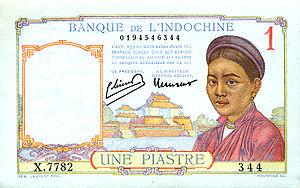
billet de banque Indochine
L’Indochine française est un territoire de l'ancien empire colonial français, dont elle était la possession la plus riche et la plus peuplée. Officiellement nommée Union indochinoise puis Fédération indochinoise, elle fut fondée en 1887 et regroupait, jusqu'à sa disparition en 1954, diverses entités possédées ou dominées par la France en Extrême-Orient : trois pays d'Asie du Sud-Est aujourd'hui indépendants, le Vietnam, le Laos et le Cambodge, ainsi qu'une portion de territoire chinois située dans l'actuelle province du Guangdong.